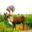
Label: deer